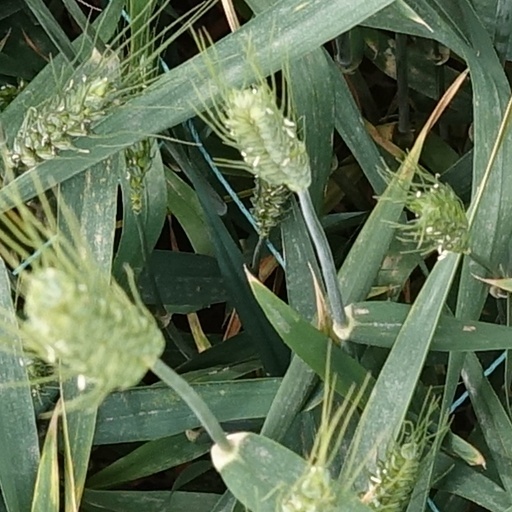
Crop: wheat